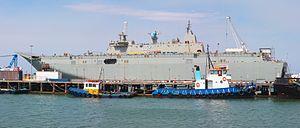
Les Forces aériennes de la marine australienne, officiellement appelées le Australian Navy Aviation Group est la division de la Royal Australian Navy responsable de l'exploitation des aéronefs de la marine. La FAA a été créée en 1947 à la suite de l'achat de deux porte-avions de la Royal Navy. Le personnel de la FAA a participé à la guerre de Corée et à la guerre du Viêt Nam et ont participé à d'autres conflits et opérations ultérieurs à partir de navires de guerre alliés.
La Royal Australian Navy ou RAN est la composante maritime des forces armées australiennes.